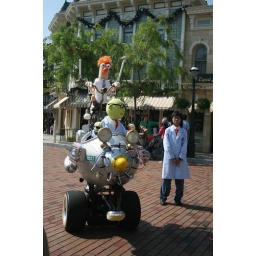
Dunno the name of this group but its kinda cute as the green man speaks in Cantonese